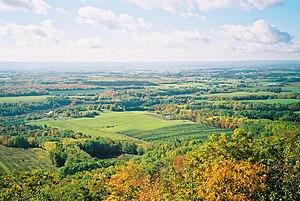
La vallée d'Annapolis est une vallée de la Nouvelle-Écosse.